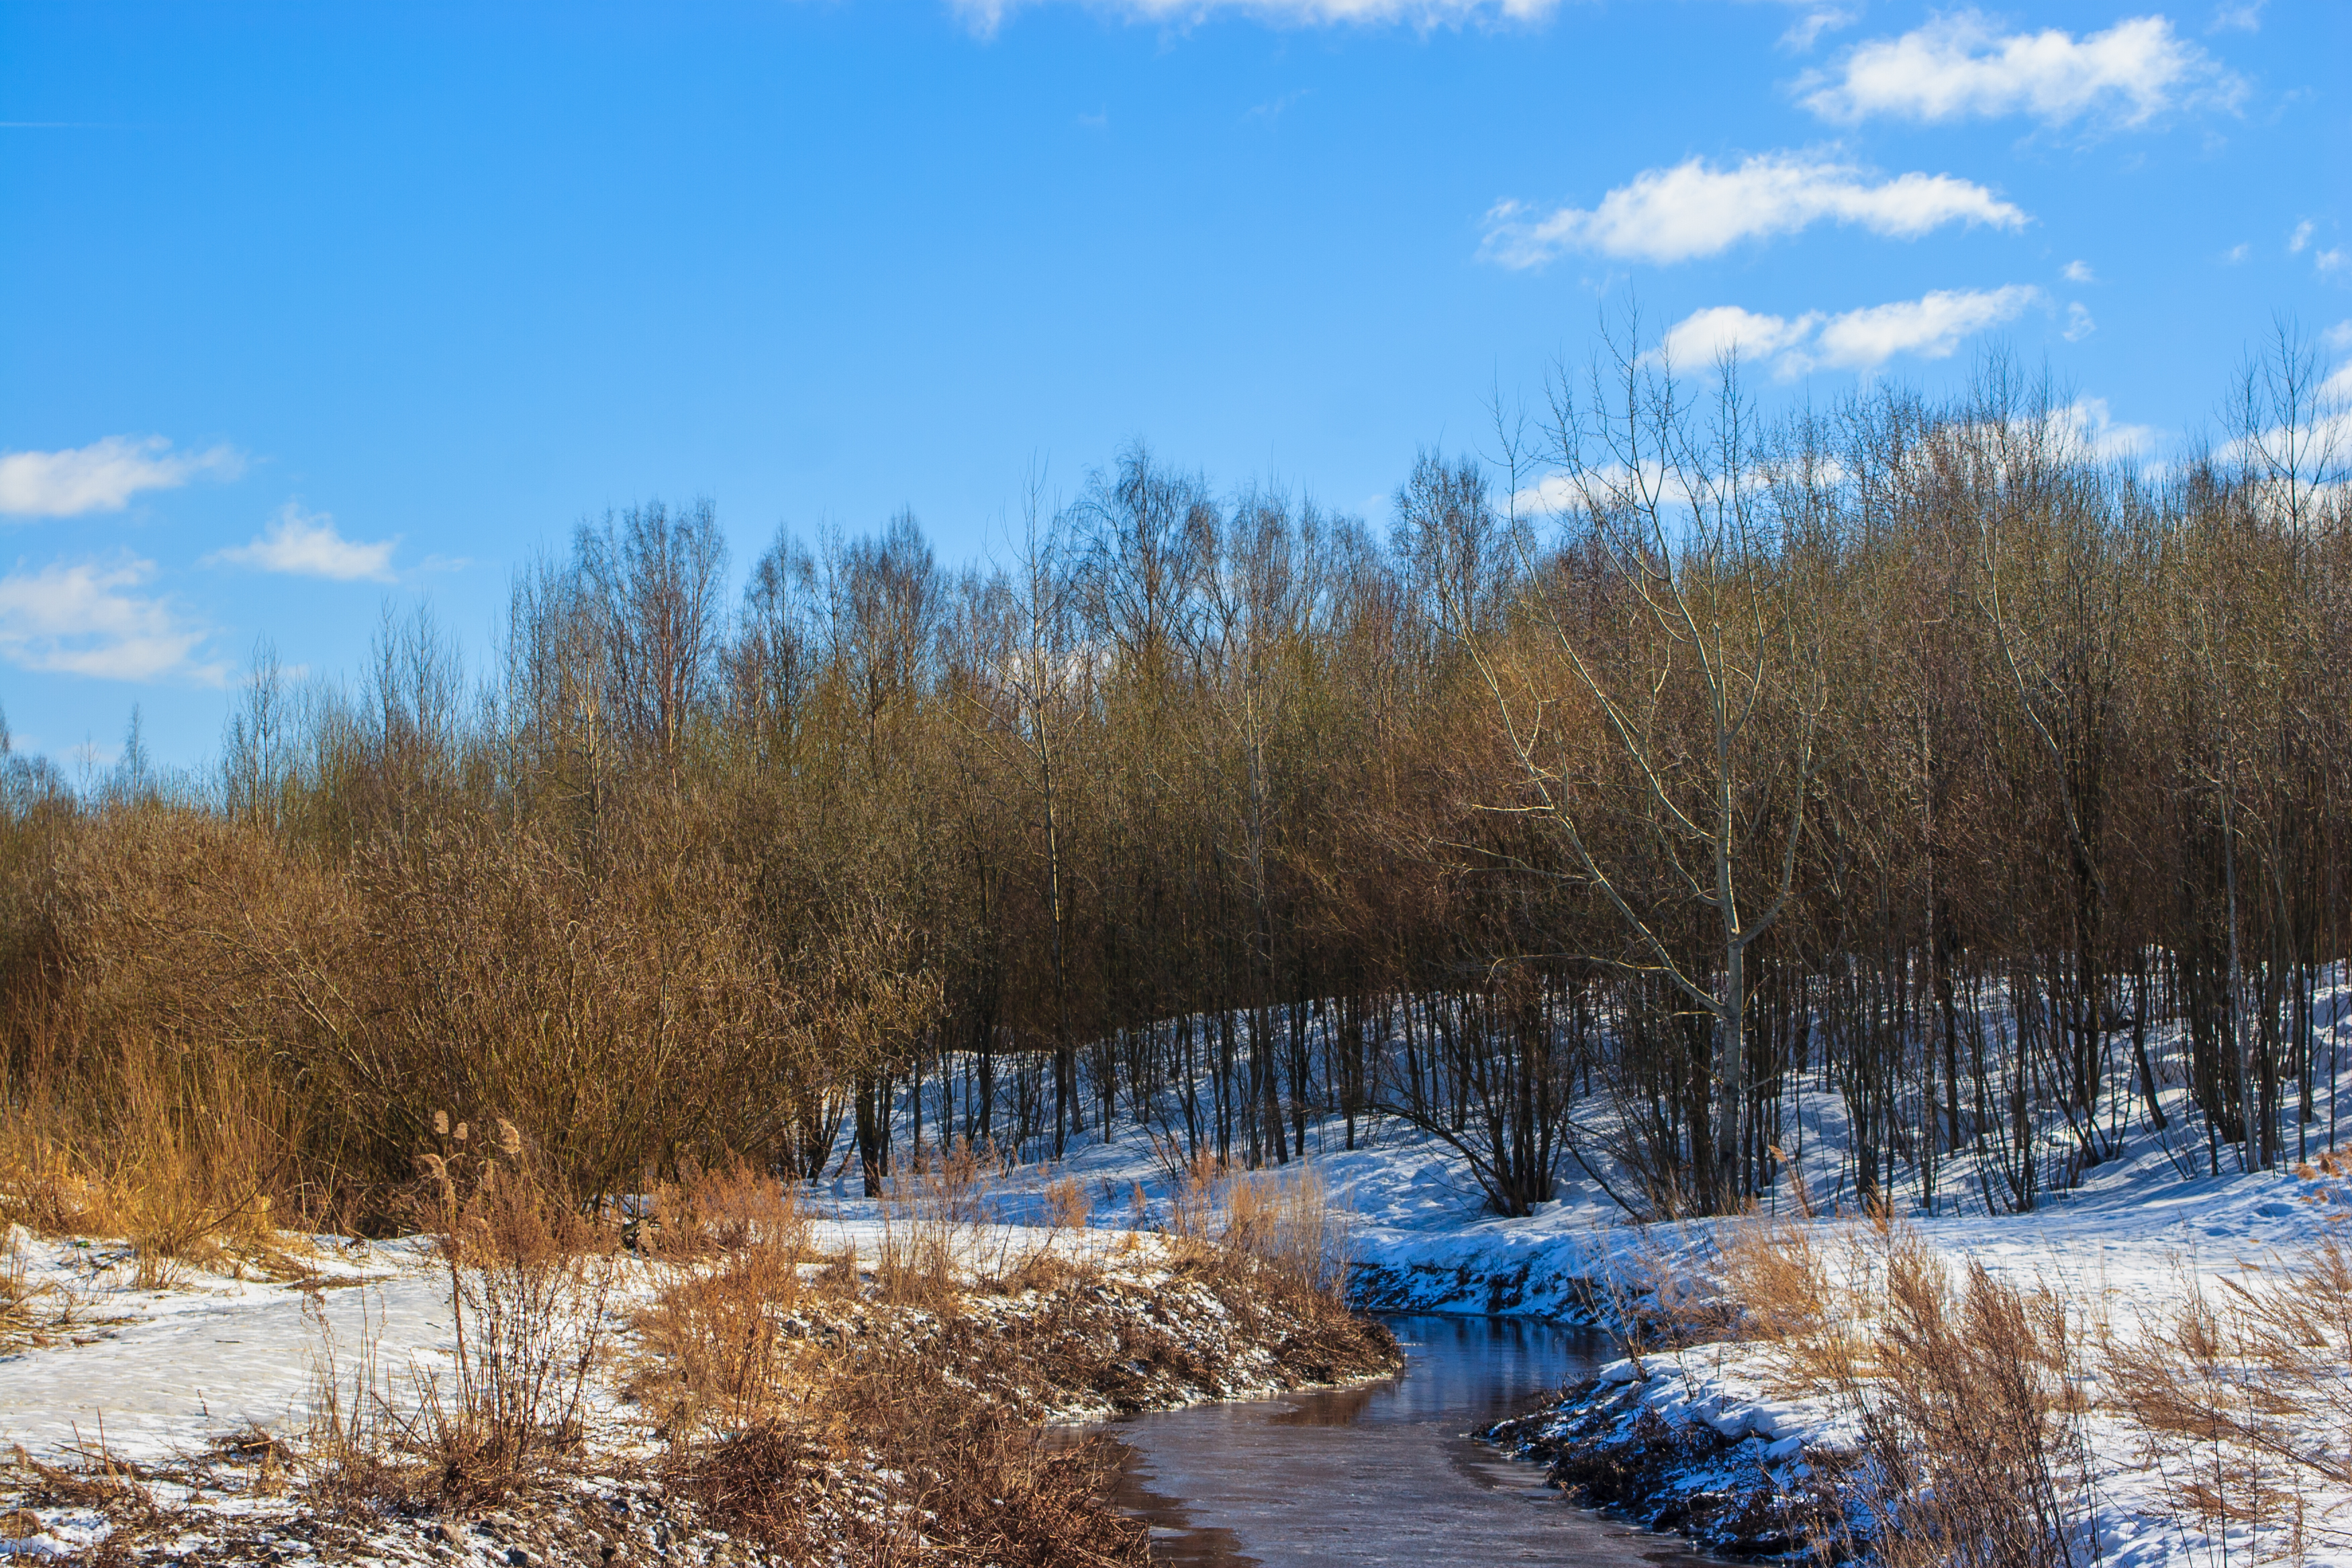
images, sky, cloud, snow, natural landscape, plant, wood, watercourse, grass, landscape, riparian zone, freezing, tree, grassland, grass family, forest, frost, tidal marsh, wetland, horizon, lacustrine plain, marsh, prairie, trunk, Freshwater marsh, nature reserve, stream, wildlife, winter, rock, fen, bog, salt marsh, reflection, hill, reservoir, pond, floodplain, road, woodland, tundra, Northern hardwood forest, shrubland, creek, pasture, field, steppe, tropical and subtropical coniferous forests, riparian forest, evening, spruce fir forest, swamp, ice